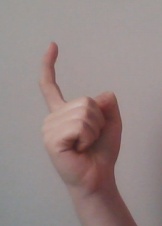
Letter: ra